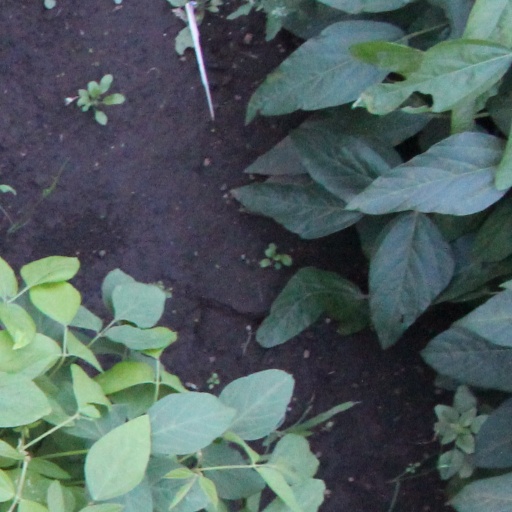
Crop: soybean